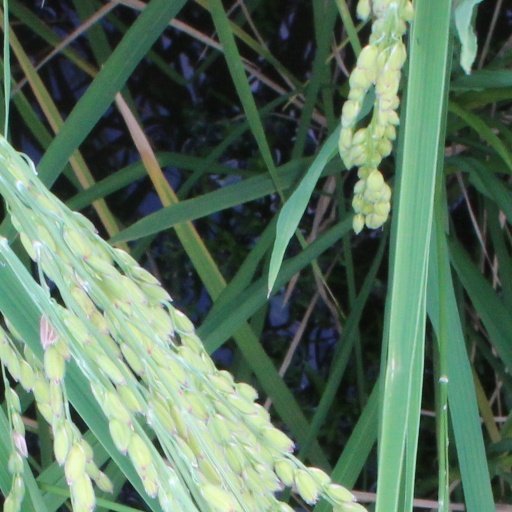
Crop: rice